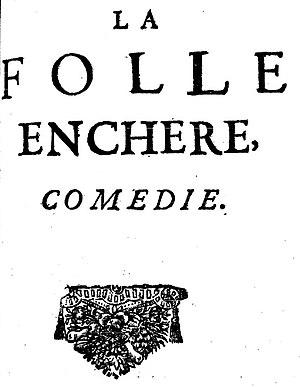
Page de titre de La Folle Enchère, Paris, chez la veuve de Louis Gontier, 1691
Madame Ulrich est une autrice de théâtre et éditrice française. Elle est, avec Catherine Bernard et Charlotte Legrand, l'une des trois seules autrices à avoir fait jouer une pièce à la Comédie-Française au XVIIᵉ siècle.